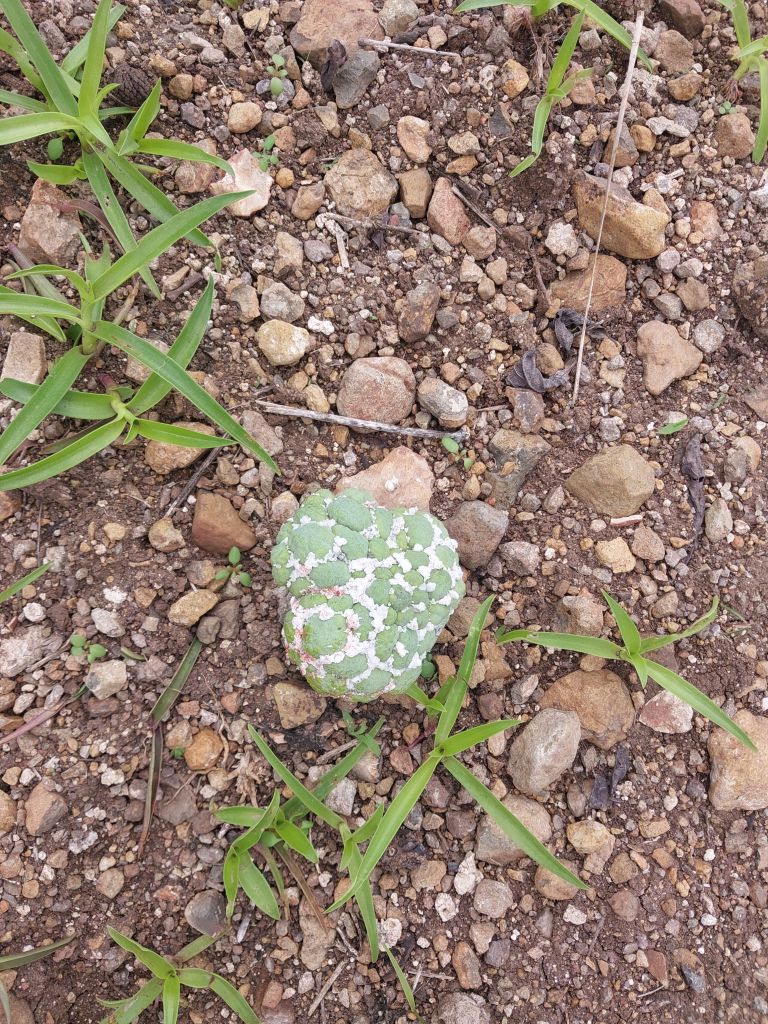
Disease label: Mealy Bug